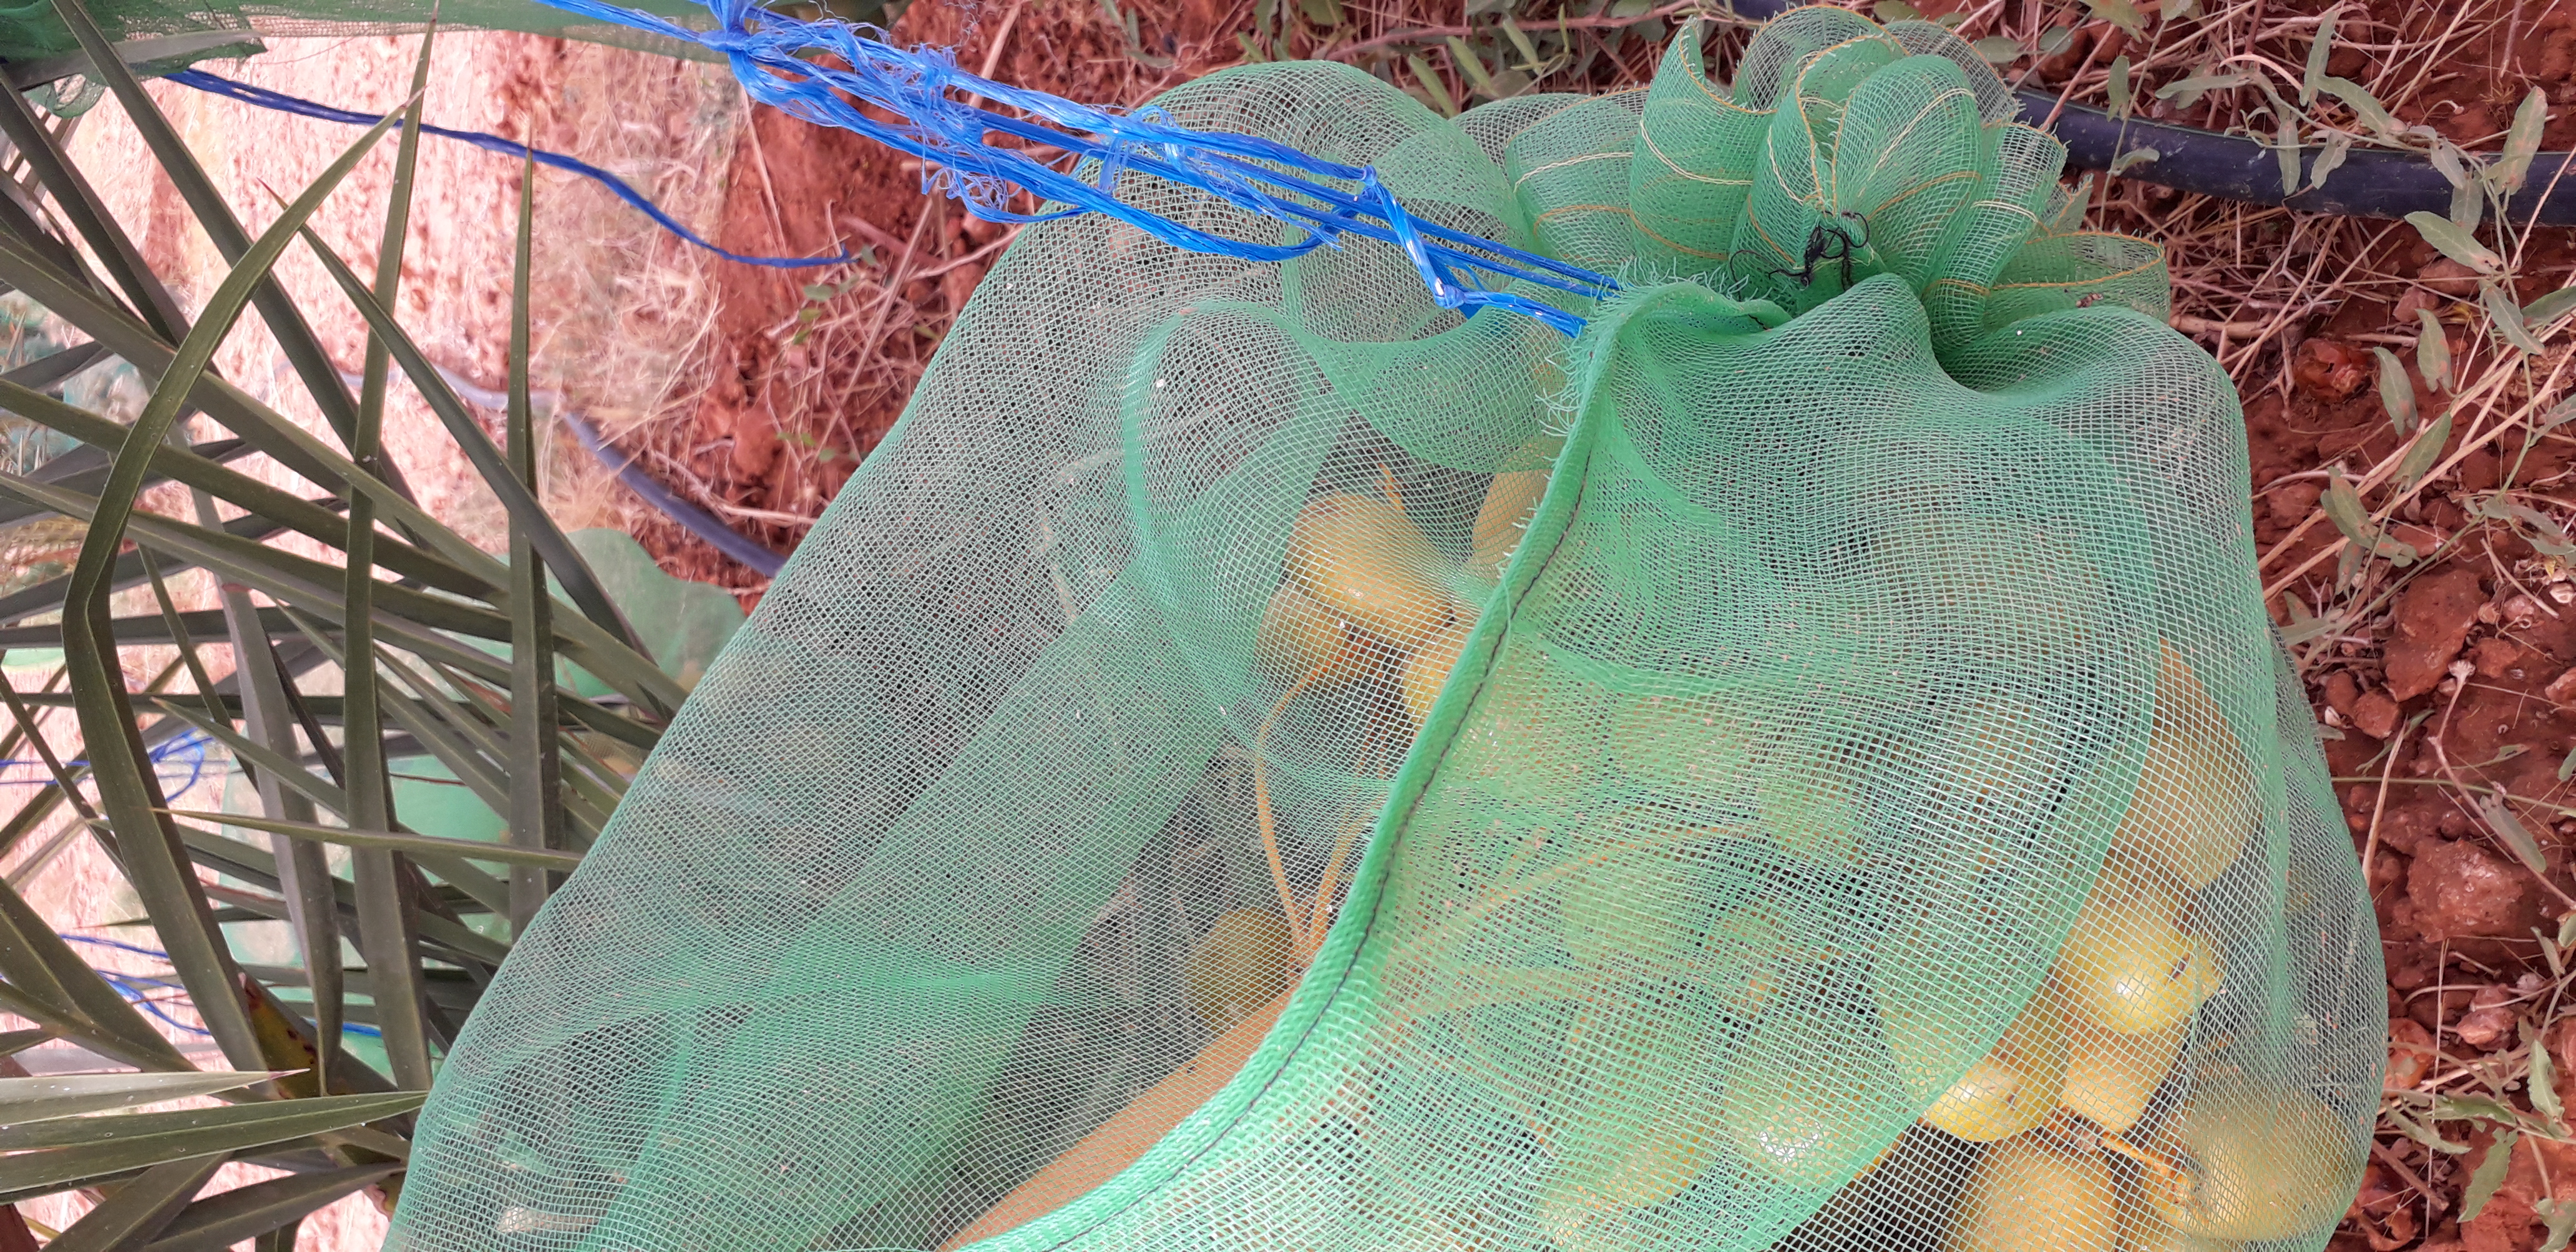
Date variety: Boufagous